Fandry

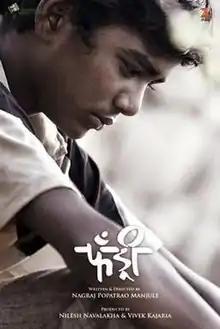
Film poster

Fandry ("The" "Pig") is a 2013 Indian Marathi-language film, written and directed by Nagraj Manjule in his directorial debut. It stars Somnath Awghade, Suraj Pawar, and Rajeshwari Kharat. The story focuses on a young boy's love amidst caste-based discrimination. The film, set in Akolner, a village near Ahmednagar, revolves around the issue of discrimination in India's caste system and narrates the story of a teenager from a Dalit family who lives at the village fringe, and falls in love with an upper-caste girl.